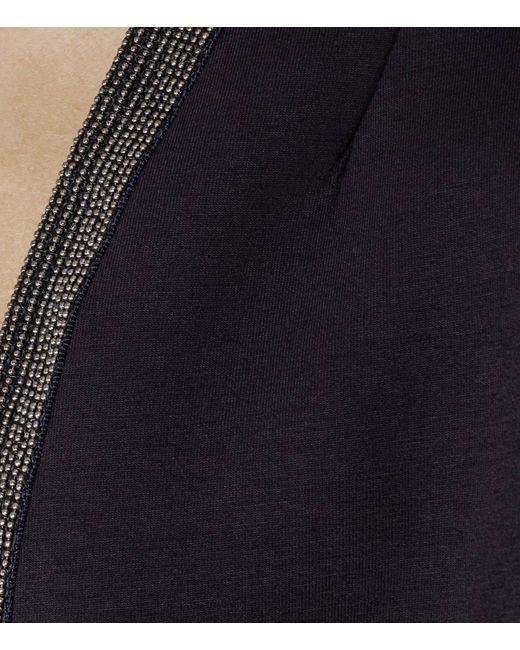
Schwarzes Kleid oder Bluse mit runden silbernen Futter am Ausschnitt, Freizeitkleidung